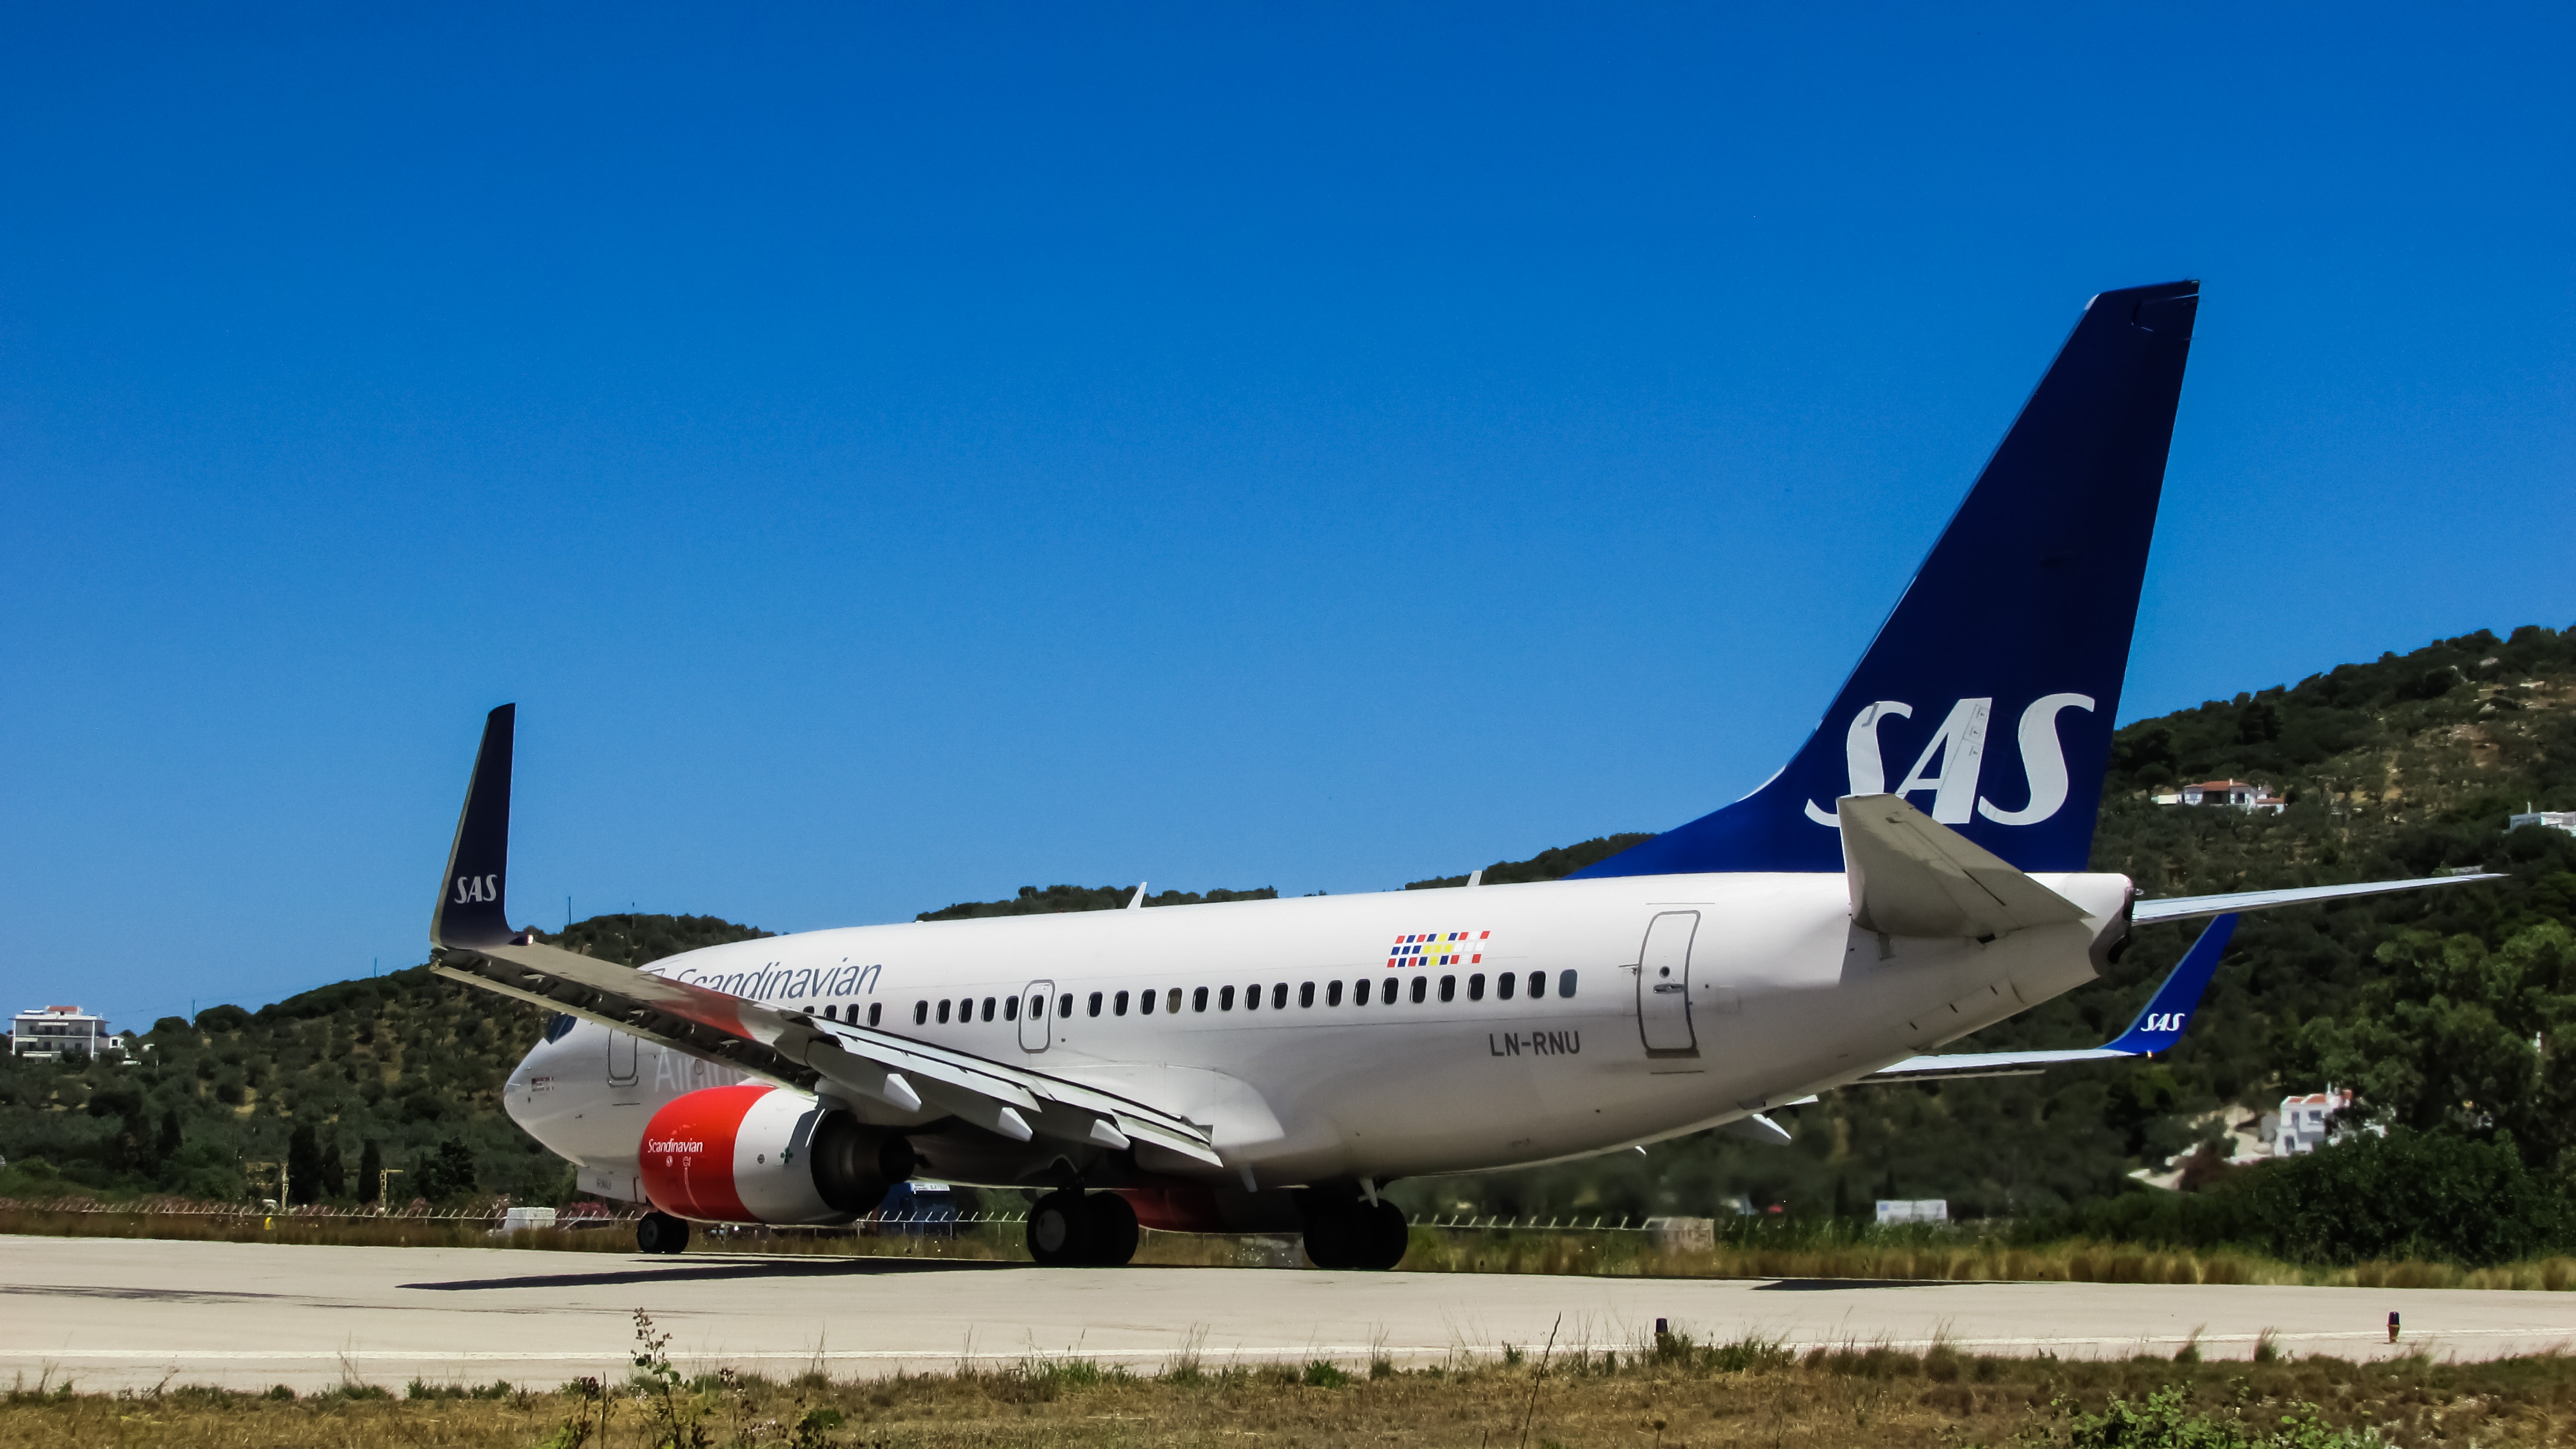
airport, summer, vacation, travel, airplane, aircraft, jet, transportation, vehicle, airline, aviation, tourism, departure, airliner, greece, airbus, airlines, boeing, skiathos, scandinavian, jet aircraft, airbus a330, boeing 767, air travel, boeing 737, atmosphere of earth, wide body aircraft, narrow body aircraft, aerospace engineering, boeing 737 next generation, boeing c 40 clipper